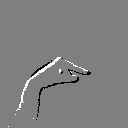
ASL letter: g